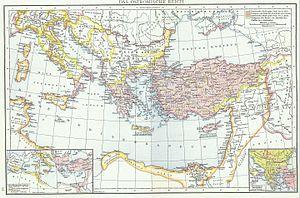
La marine byzantine constitue la composante maritime des forces armées de l’Empire byzantin. Héritière de la marine romaine, elle continua d’ailleurs à en porter le nom, puisque « byzantin, byzantine » est un adjectif tardif, donné a posteriori par Jérôme Wolf en 1557 ; les « Byzantins » se considéraient comme Romains. Cependant, la marine byzantine joue un rôle beaucoup plus déterminant dans la défense et la survie de l’empire. Ainsi, la flotte romaine, bien inférieure en puissance et en prestige aux légions, fait face à peu de menaces maritimes importantes et reste cantonnée à un rôle de police, tandis que la mer est en revanche vitale pour l’existence de l’Empire byzantin, ce qui a amené plusieurs historiens à parler d’« empire maritime ».